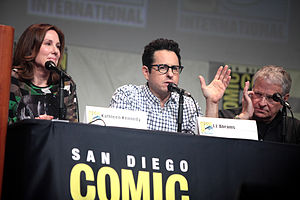
Star Wars: The Force Awakens / Produktion / Udvikling
Producent Kathleen Kennedy, instruktør J. J. Abrams og forfatter Lawrence Kasdan ved San Diego Comic-Con International i 2015.
Star Wars: The Force Awakens er en amerikansk science fiction-film fra 2015, der er den syvende spillefilm i Star Wars-sagaen. Filmen er instrueret af J.J. Abrams, mens skuespillerne bl.a. tæller Harrison Ford, Mark Hamill, Carrie Fisher, Adam Driver, Daisy Ridley, John Boyega, Oscar Isaac, Lupita Nyong'o, Andy Serkis, Domhnall Gleeson, Anthony Daniels, Peter Mayhew og Max von Sydow. Historien foregår ca. 30 år efter begivenhederne i Star Wars Episode VI: Jediridderen vender tilbage, hvor Oprørsalliancen og Det Galaktiske Imperium er blevet til hhv. Modstandsbevægelsen og Den Første Orden, og følger de nye hovedpersoner Finn, Rey og Poe Dameron sammen med personer fra de tidligere Star Wars-film.